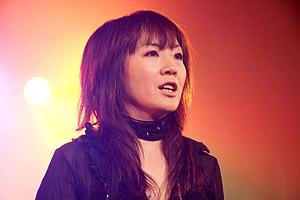
JAM Project en concert à Chibi Japan Expo 2008 (Paris, France).